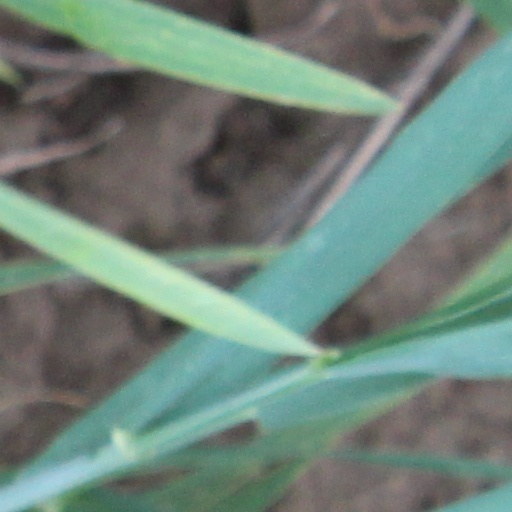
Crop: wheat